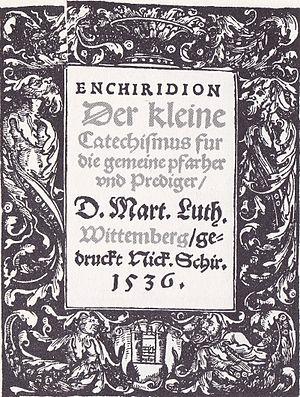
L'étude des catéchismes protestants en usage en Alsace et en Moselle à travers les siècles illustre l'histoire du christianisme dans une région marquée par une forte identité.
Le Petit Catéchisme est un ouvrage écrit par Martin Luther, publié en 1529. Il s'agit d'un des premiers catéchismes.